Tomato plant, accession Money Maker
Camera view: horizontal (90 deg, fisheye); turntable rotation: 60 degrees
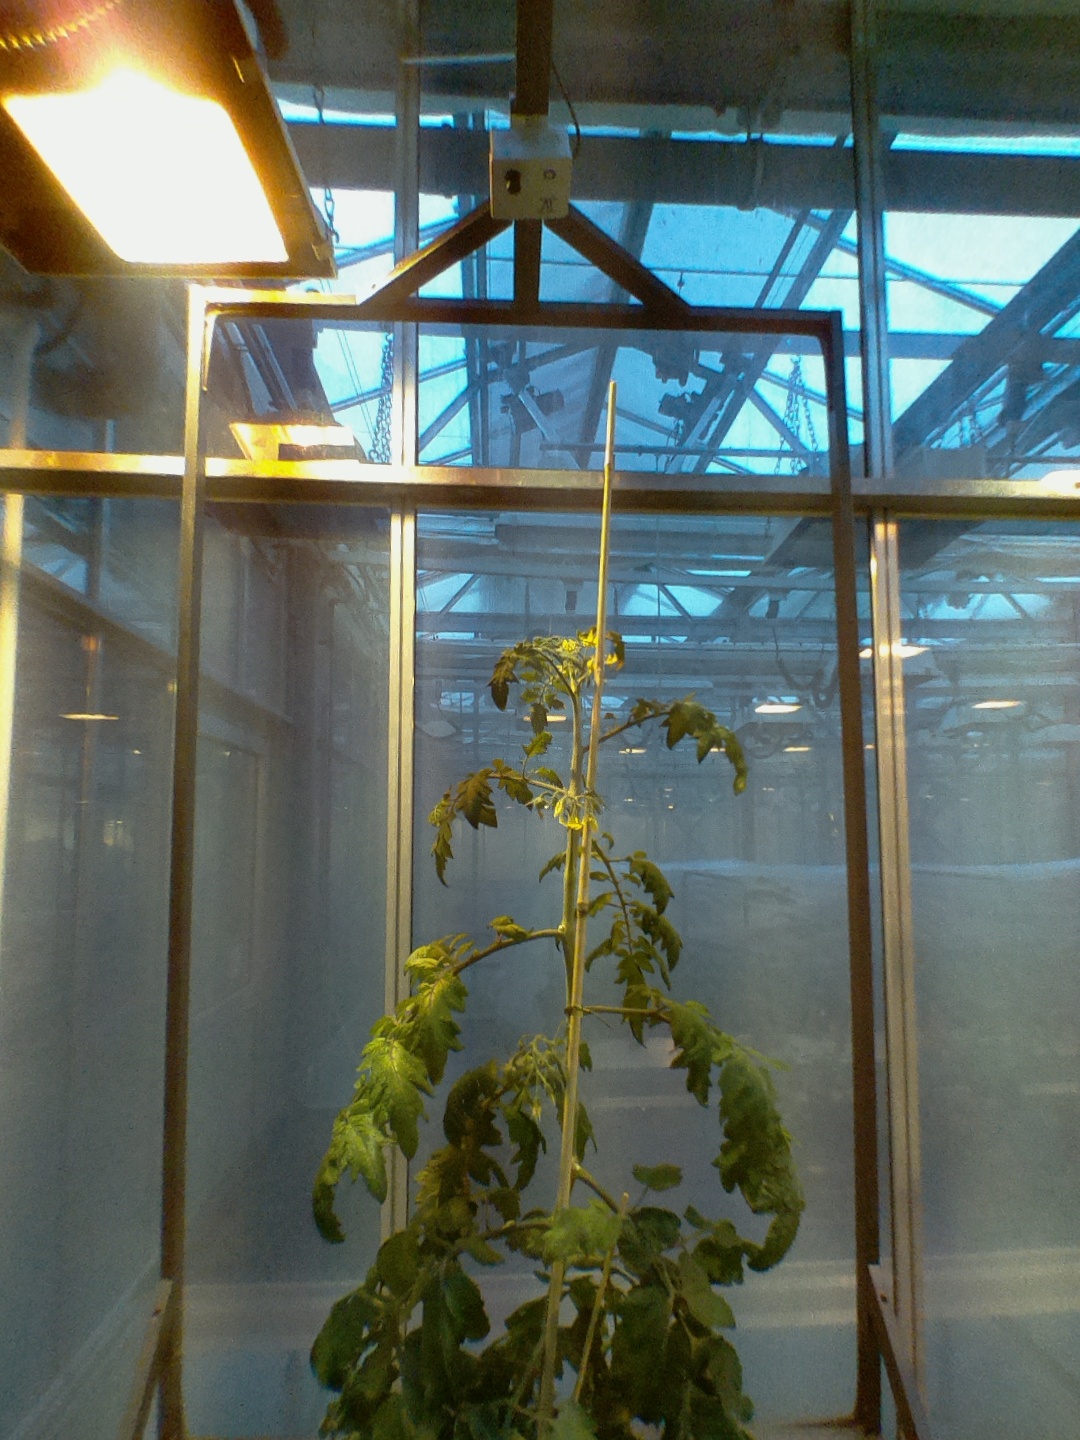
BBCH growth stage 70: Fruits at the main stem or branches visibles